CFM International CFM56

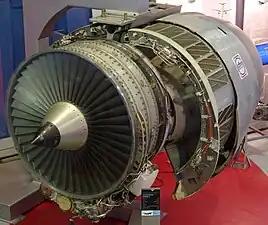
An original CFM56-2 at the Safran museum

All variants of the CFM56 feature a single-stage high-pressure turbine (HPT). In some variants, the HPT blades are "grown" from a single crystal superalloy, giving them high strength and creep resistance. The low-pressure turbine (LPT) features four stages in most variants of the engine, but the CFM56-5C has a five-stage LPT. This change was implemented to drive the larger fan on this variant. Improvements to the turbine section were examined during the Tech56 program, and one development was an aerodynamically optimized low-pressure turbine blade design, which would have used 20% fewer blades for the whole low-pressure turbine, saving weight. Some of those Tech56 improvements made their way into the Tech Insertion package, where the turbine section was updated. The turbine section was updated again in the "Evolution" upgrade.